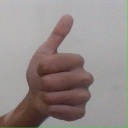
अक्षर: थ